Benjamin I. Taylor

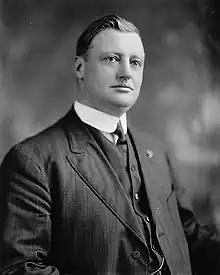

Benjamin Irving Taylor (December 21, 1877 – September 5, 1946) was an American lawyer and politician who served one term as a U.S. Representative from New York from 1913 to 1915.